Apastovsky District

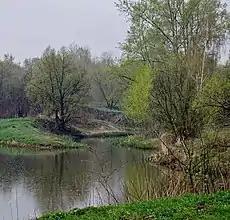
"Gran-Tau", Churu-Baryshevskaya forest-steppe

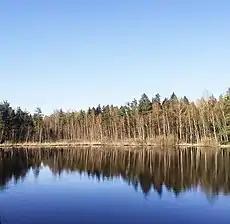
"Gran-Tau", Churu-Baryshevskaya forest-steppe

Specially protected natural areas of the region occupy 1275.9 hectares, which is 1.3% of the total area of the region. On this territory are located natural monuments of regional significance: "Gran-Tau", "Habitat of Marshall's crested", "Petrov ugol", "Staritsa Sviyagi" and the rivers Sviyaga and Ulema. These regions provide a sanctuary for endangered animals listed in the Red Book of Tatarstan.